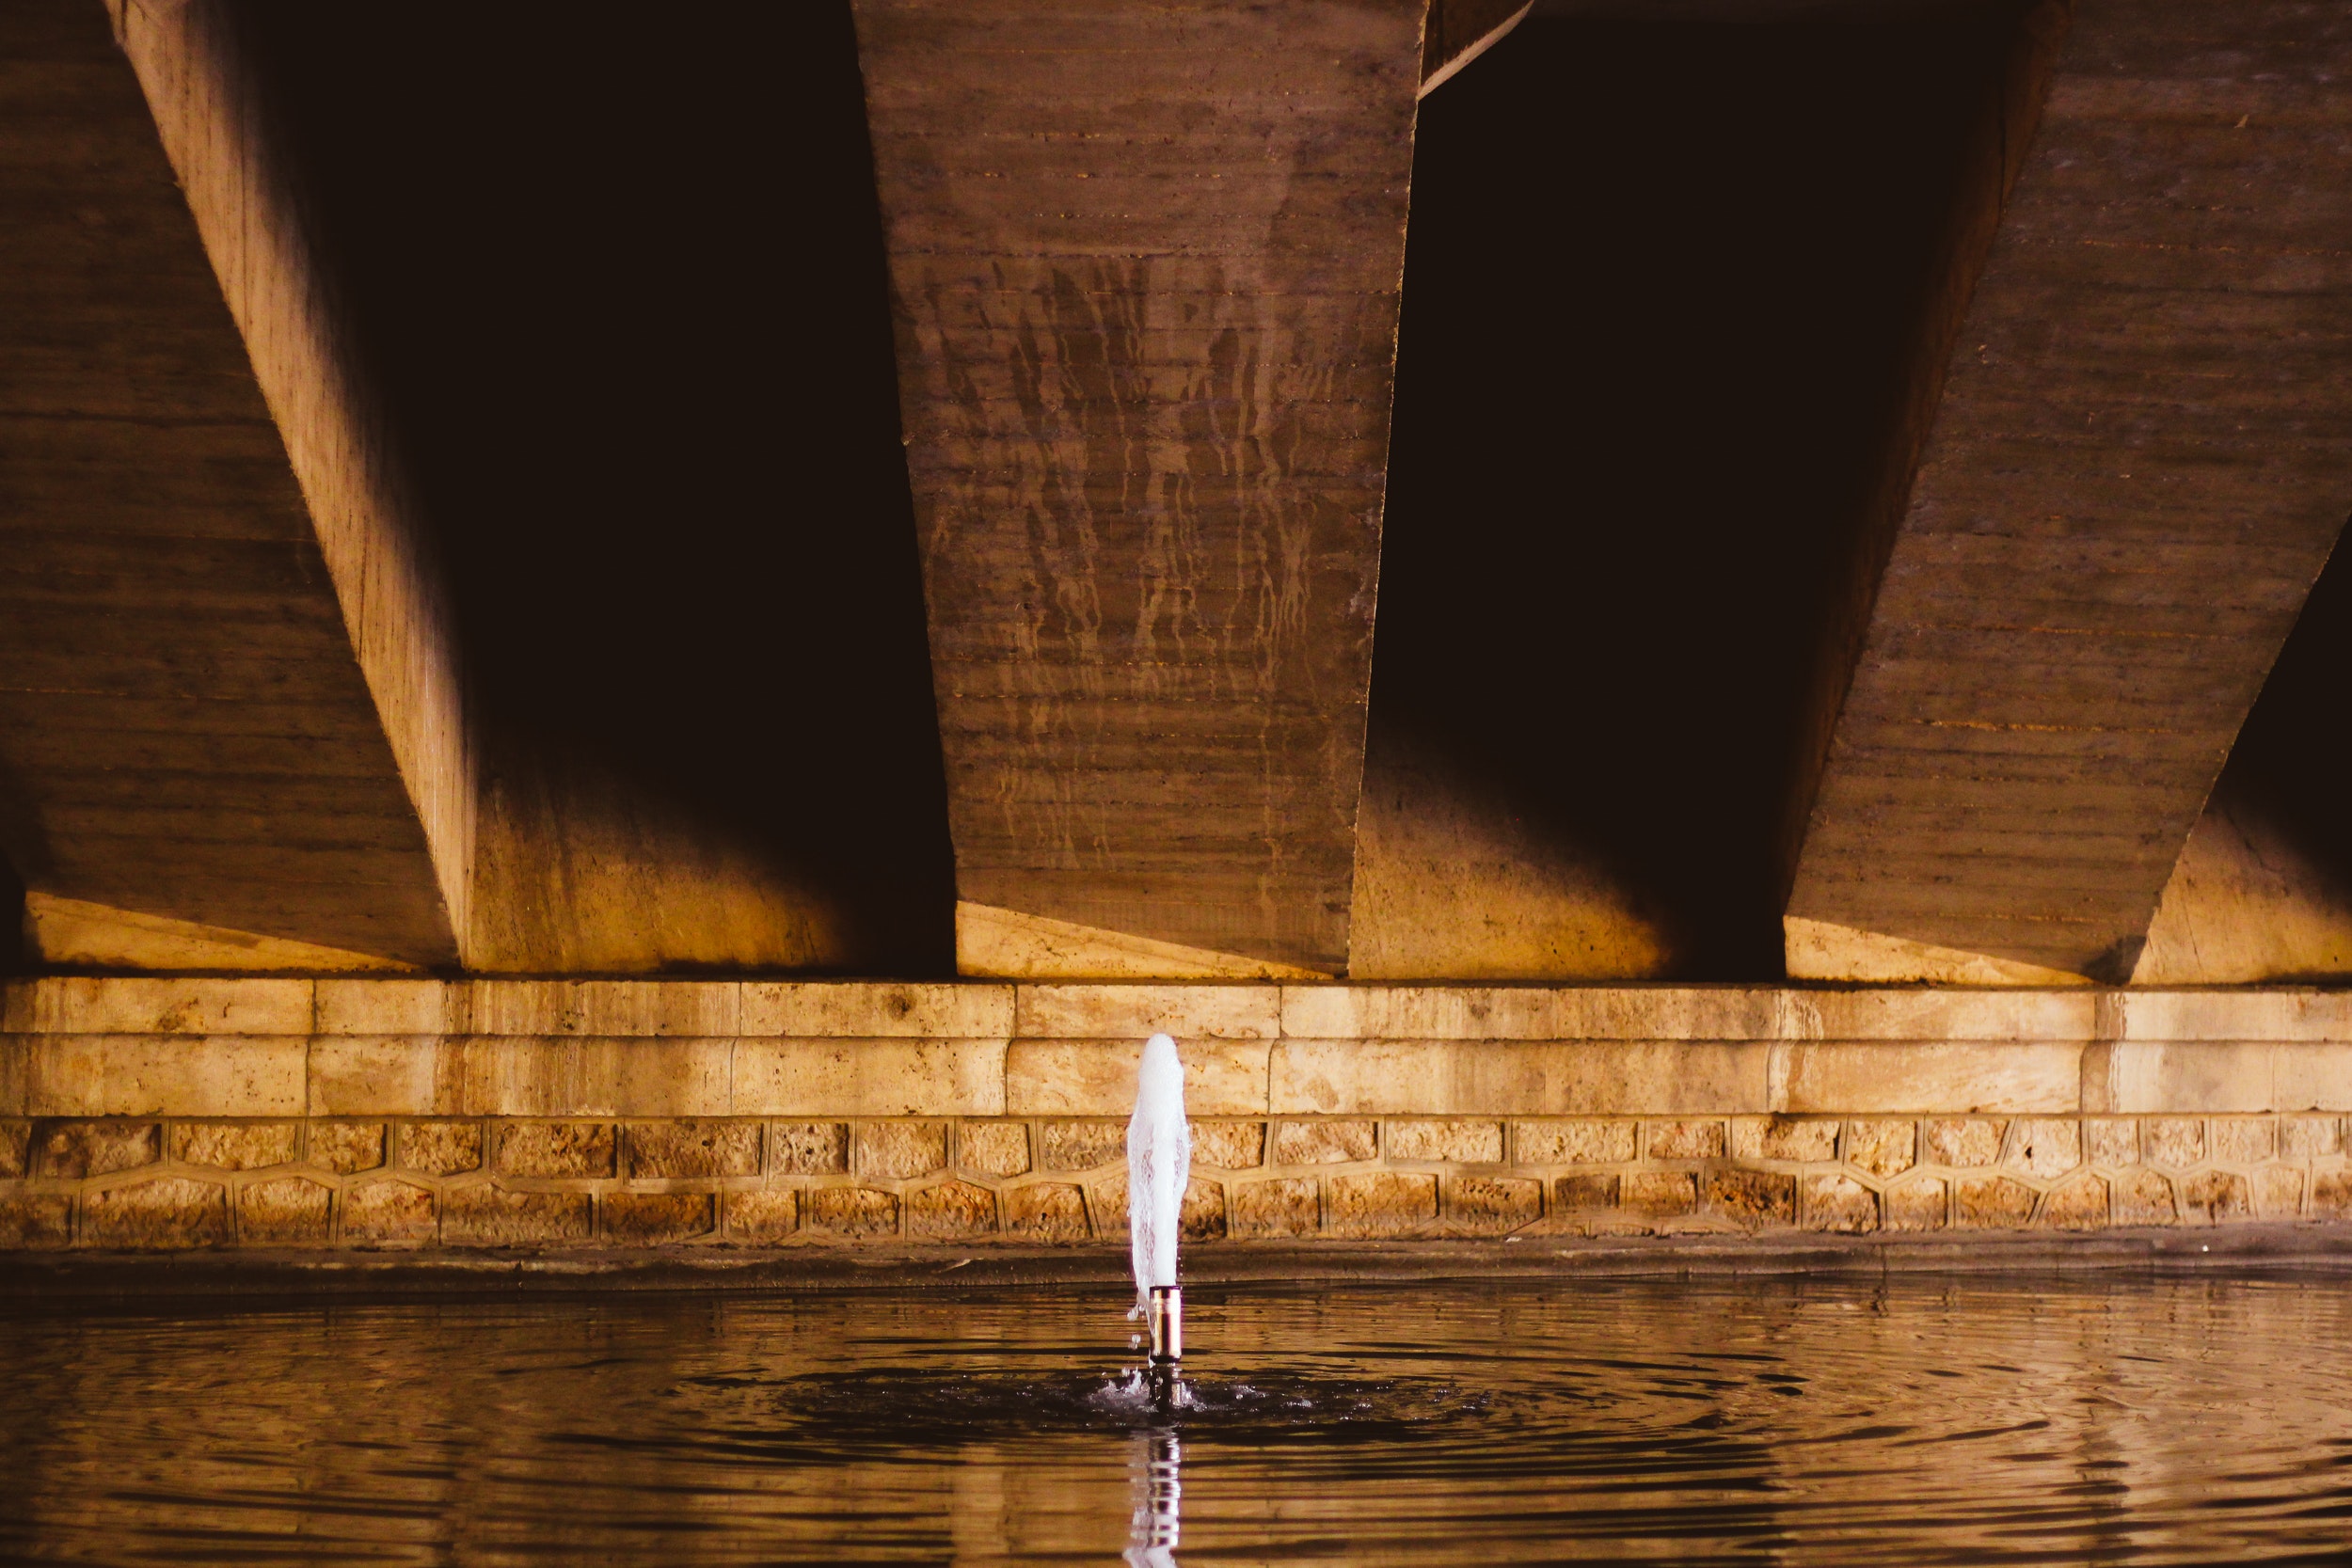
water, reflection, column, architecture, bridge, beam bridge, night, symmetry